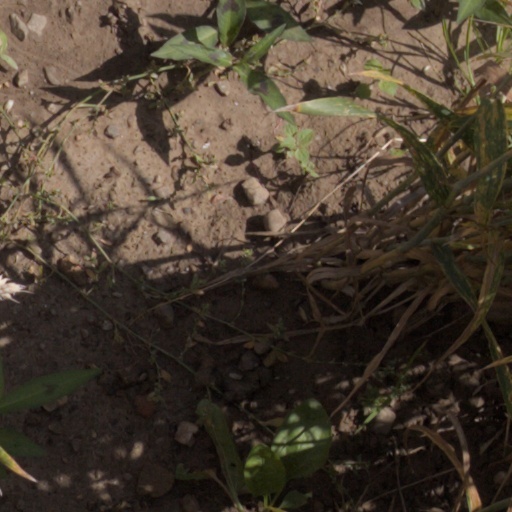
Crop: wheat